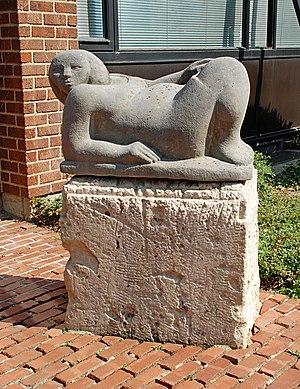
Belgique - Louvain-la-Neuve - rue Archimède - Bonheur - Jean-Marie Abel (2003) This photo of immovable heritage has been taken in the Walloon Region
Cet article recense les œuvres d'art dans l'espace public de Louvain-la-Neuve, une section de la commune d'Ottignies-Louvain-la-Neuve située dans la province du Brabant wallon, en Région wallonne, en Belgique.
La place Sainte-Barbe est un ensemble architectural de style brutaliste édifié au début des années 1970 à Louvain-la-Neuve, section de la ville belge d'Ottignies-Louvain-la-Neuve, en Brabant wallon.